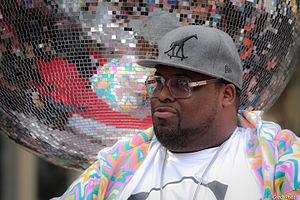
Big Ali, de son vrai nom Ali Fitzgerald Moore, né le 25 février 1978 dans le Queens à New York, est un disc jockey et rappeur américain résidant en France. En 2008, il sort son premier album Louder chez Up Music, puis Urban Electro en 2013 chez Columbia.